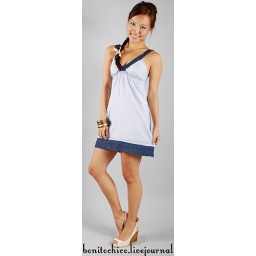
BC Stripe dress in blue